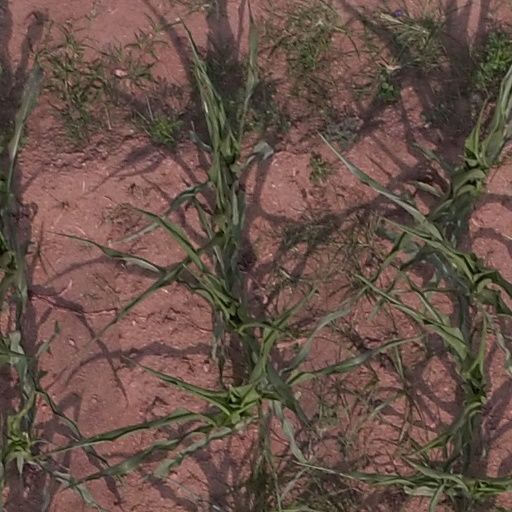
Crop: maize; corn